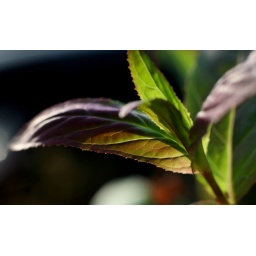
Strange things in a flower pot that once held living nasturtiums.